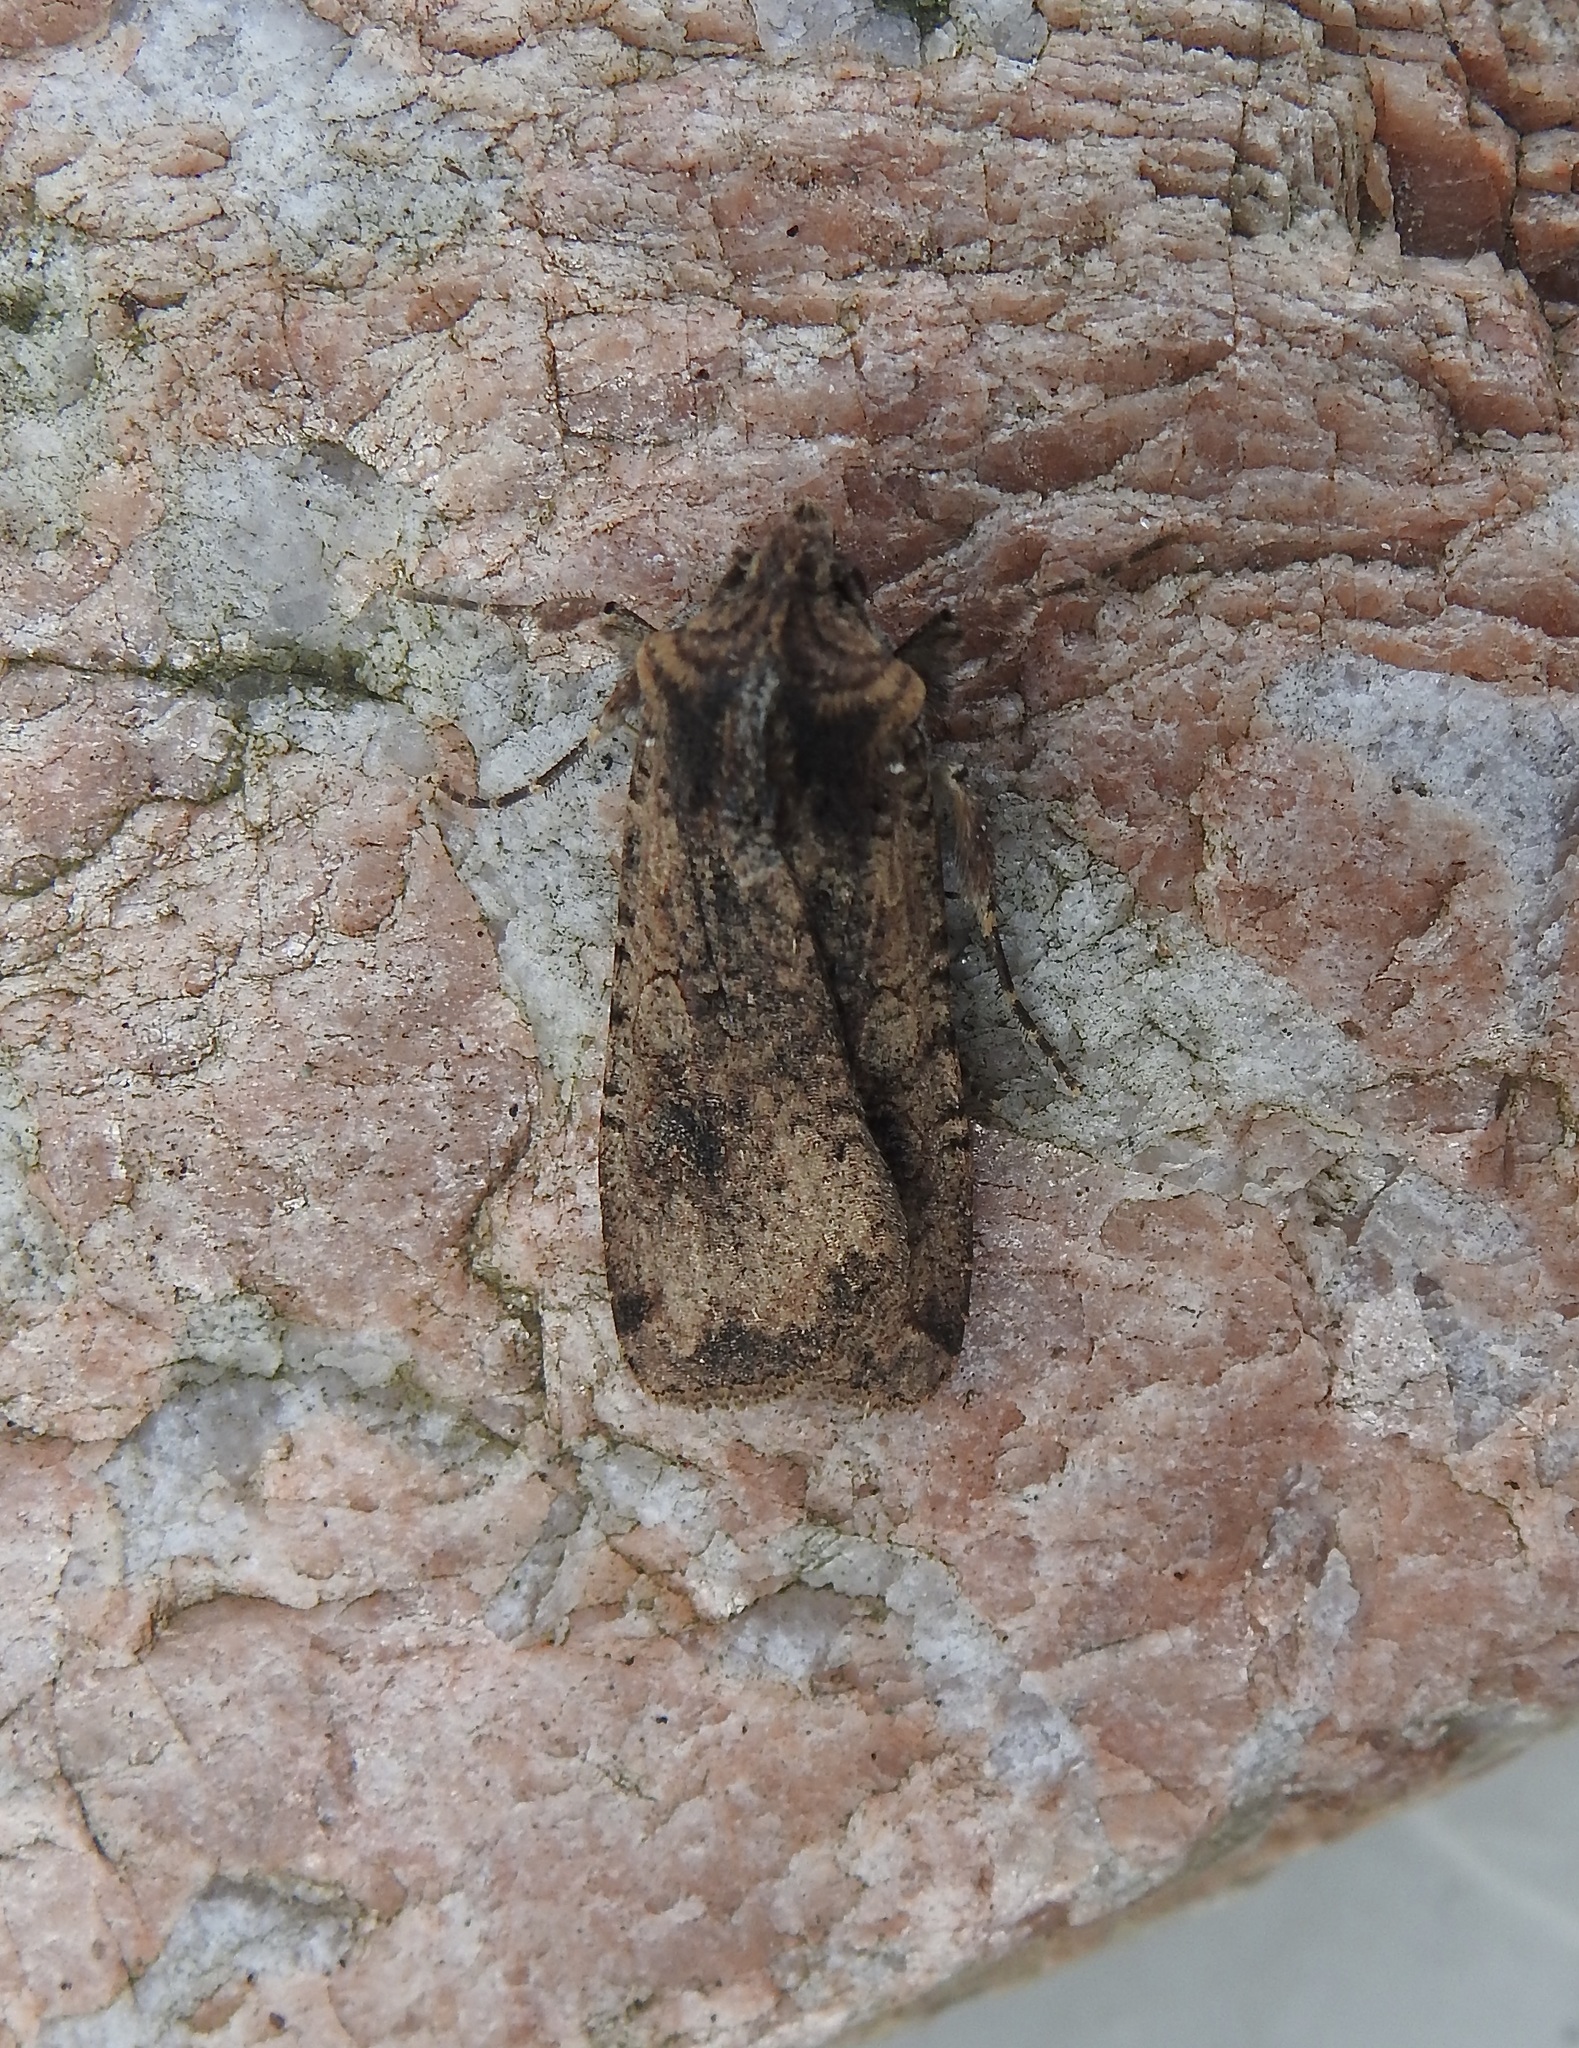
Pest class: cutworms